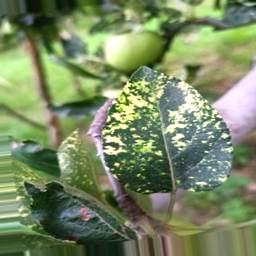
Label: Apple_Mosaic